T-34

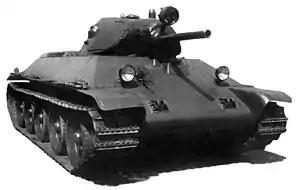
Pre-production prototype A-34 with a complex single-piece hull front.

Resistance from the military command and concerns about high production cost were finally overcome by anxieties about the poor performance of Soviet tanks in the Winter War in Finland, and the effectiveness of German tanks during the Battle of France. The first production T-34s were completed in September 1940, completely replacing the production of the T-26, the BT series and the multi-turreted T-28 medium tank at the KhPZ plant. Koshkin died of pneumonia (exacerbated by the drive from Kharkiv to Moscow) at the end of that month, and the T-34's drivetrain developer, Alexander Morozov, was appointed Chief Designer.